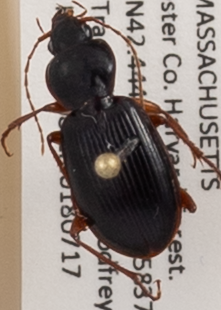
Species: Synuchus impunctatus
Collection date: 2018-07-17
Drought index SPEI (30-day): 0.806
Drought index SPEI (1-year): -0.04
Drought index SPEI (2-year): -0.492